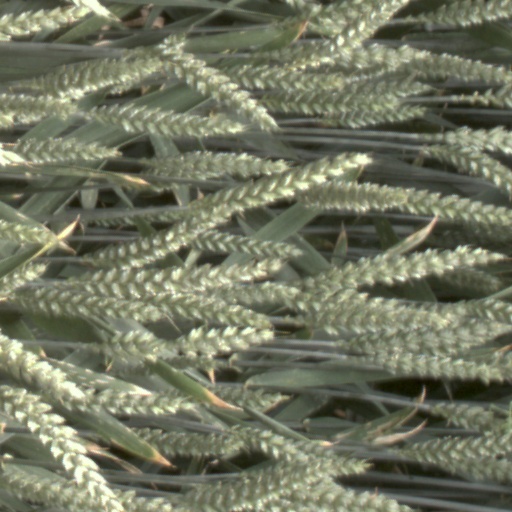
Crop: wheat